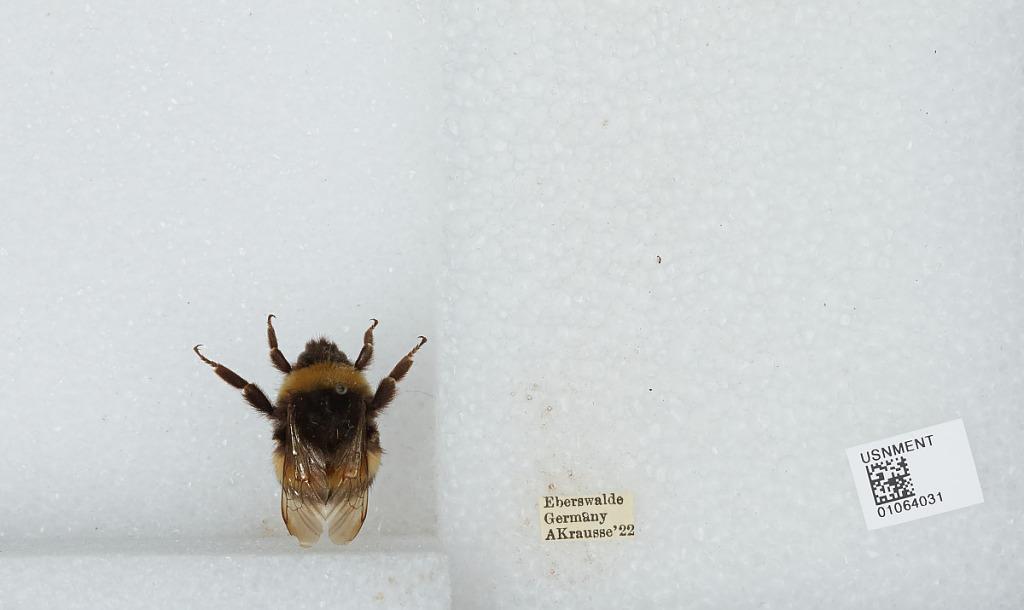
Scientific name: Bombus sp.
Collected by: A. Krausse
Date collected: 1922--
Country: Germany
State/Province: Brandenburg
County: Barnim
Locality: Eberswalde
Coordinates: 52.8356, 13.8182